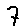
Label: 7